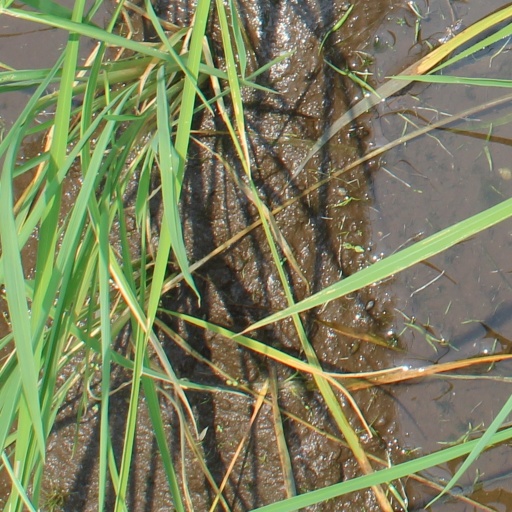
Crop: rice